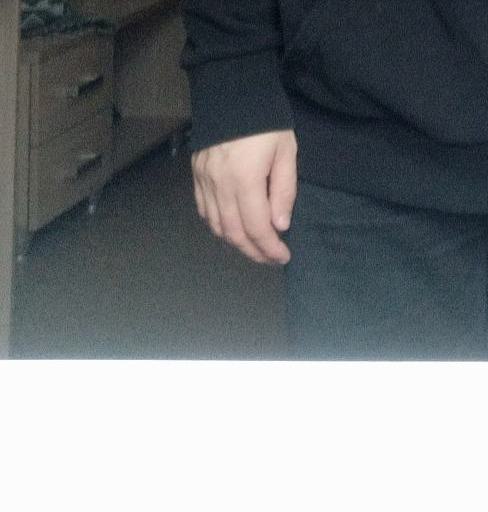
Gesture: no_gesture